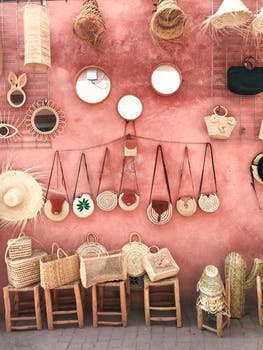
Label: No Watermark